Hermann Kauffmann

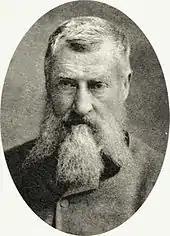
Hermann Kauffmann, photo, c. 1880

Hermann Kauffmann (the elder) also Herrmann Kauffmann (7 November 1808 – 24 May 1889) was a German painter and lithographer, and one of the main representatives of the Hamburger Schule.